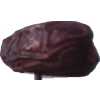
Label: dates